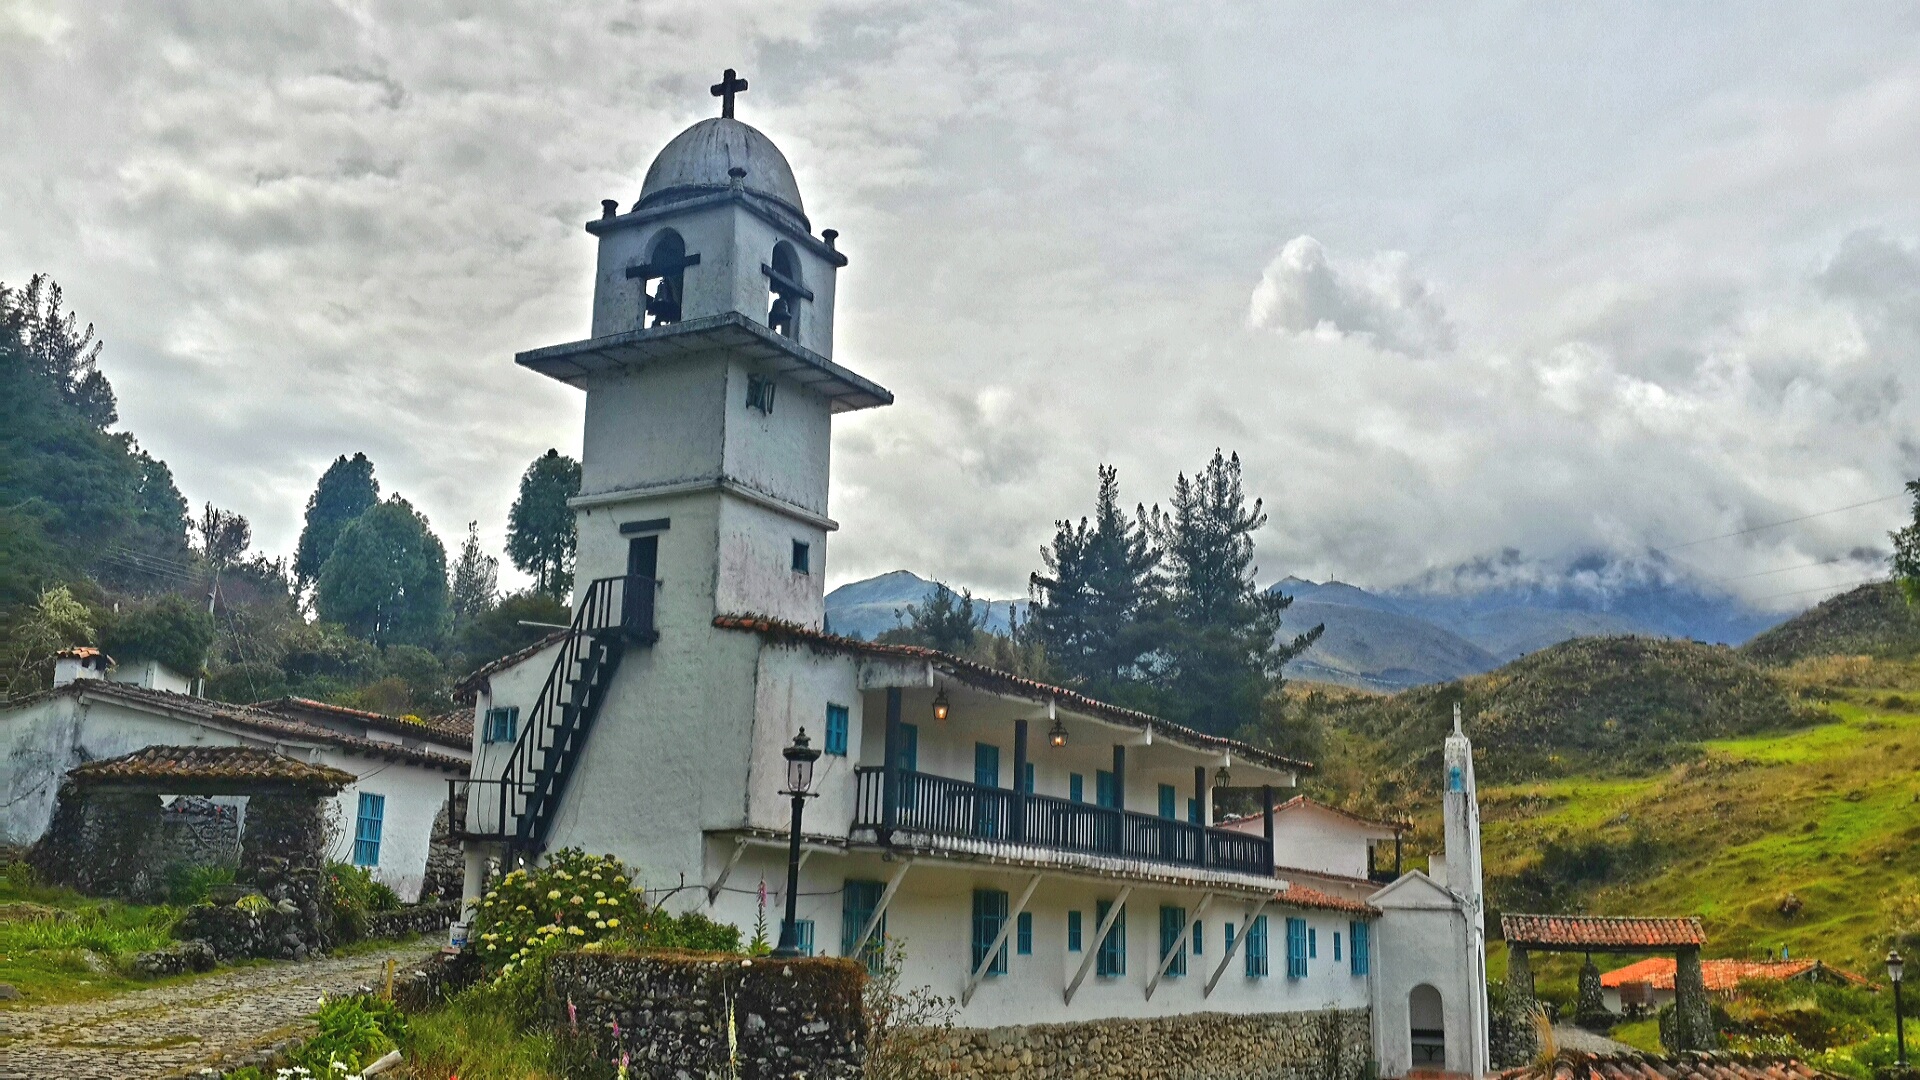
sky, town, building, chateau, old, mountain range, village, tower, landmark, church, tourism, place of worship, clouds, alps, monastery, venezuela, estate, convent, merida, tours